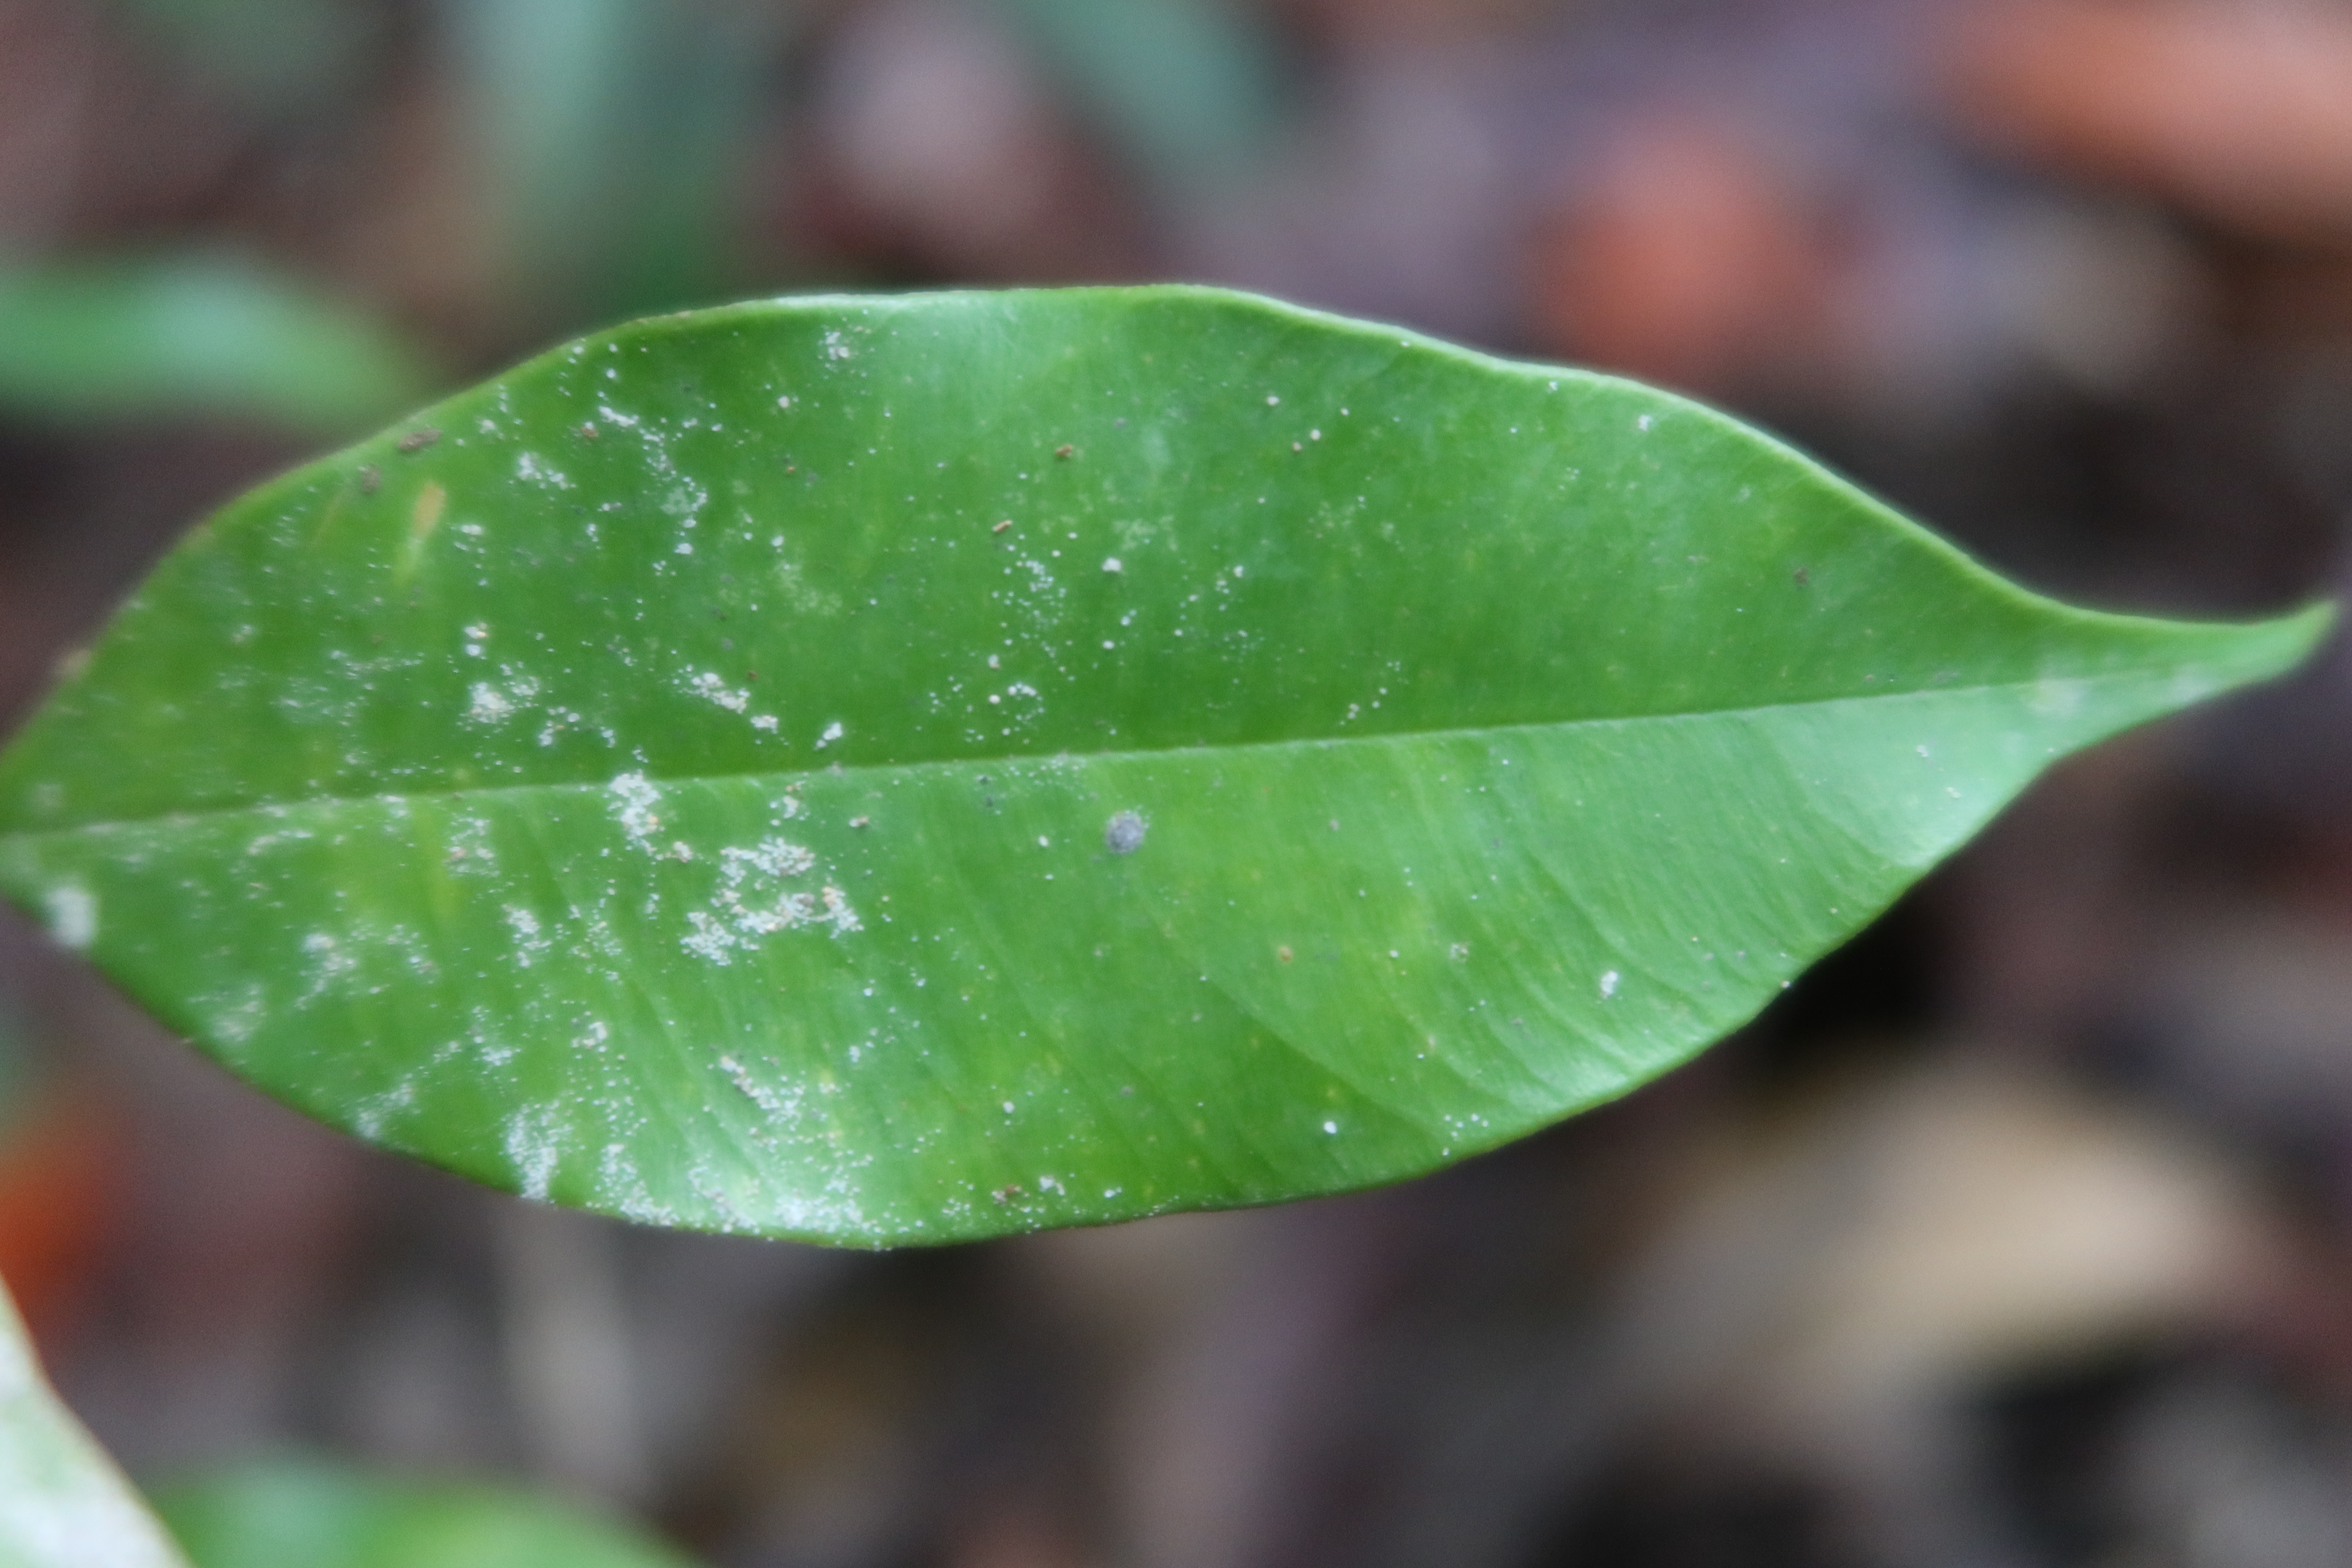
Label: Mealy bugs